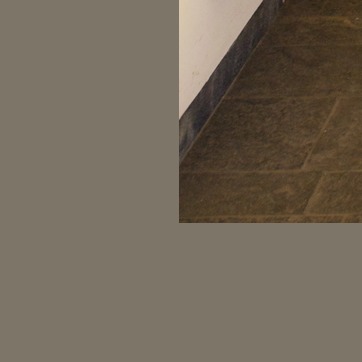
Material: tile